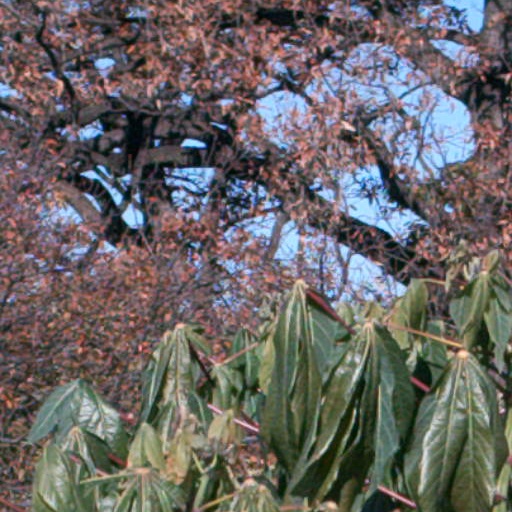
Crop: cassava